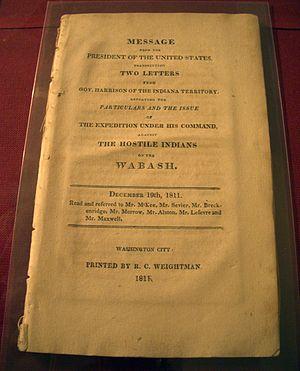
La bataille de Tippecanoe eut lieu le 7 novembre 1811, entre une force américaine menée par William Henry Harrison, gouverneur du Territoire de l'Indiana, et des guerriers amérindiens associés au chef shawnee Tecumseh. Tecumseh et son frère Tenskwatawa sont les meneurs d'une confédération d'Amérindiens venant de diverses tribus qui s'oppose à l'expansion américaine sur le territoire amérindien. Comme les tensions et la violence s'accroissent, le gouverneur Harrison emmène une armée d'environ 1 000 hommes disperser le siège de la confédération à Prophetstown, près de la confluence des rivières Tippecanoe et Wabash.